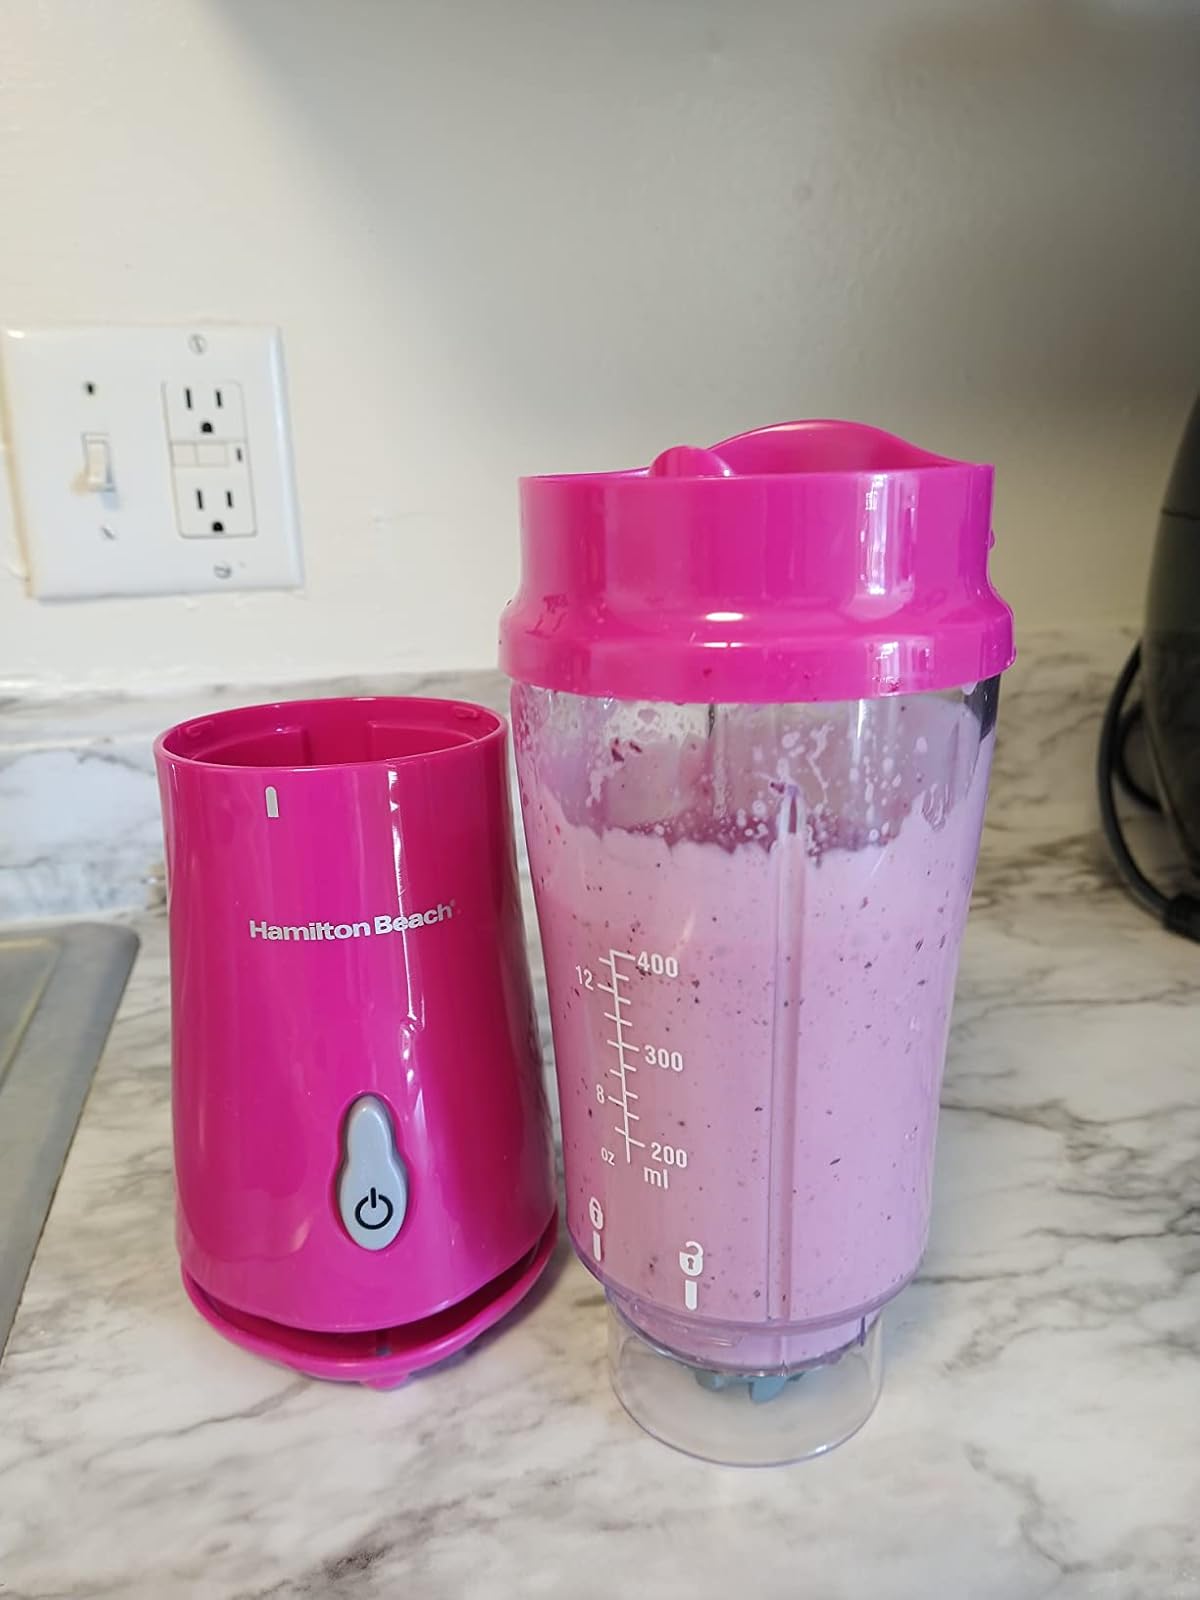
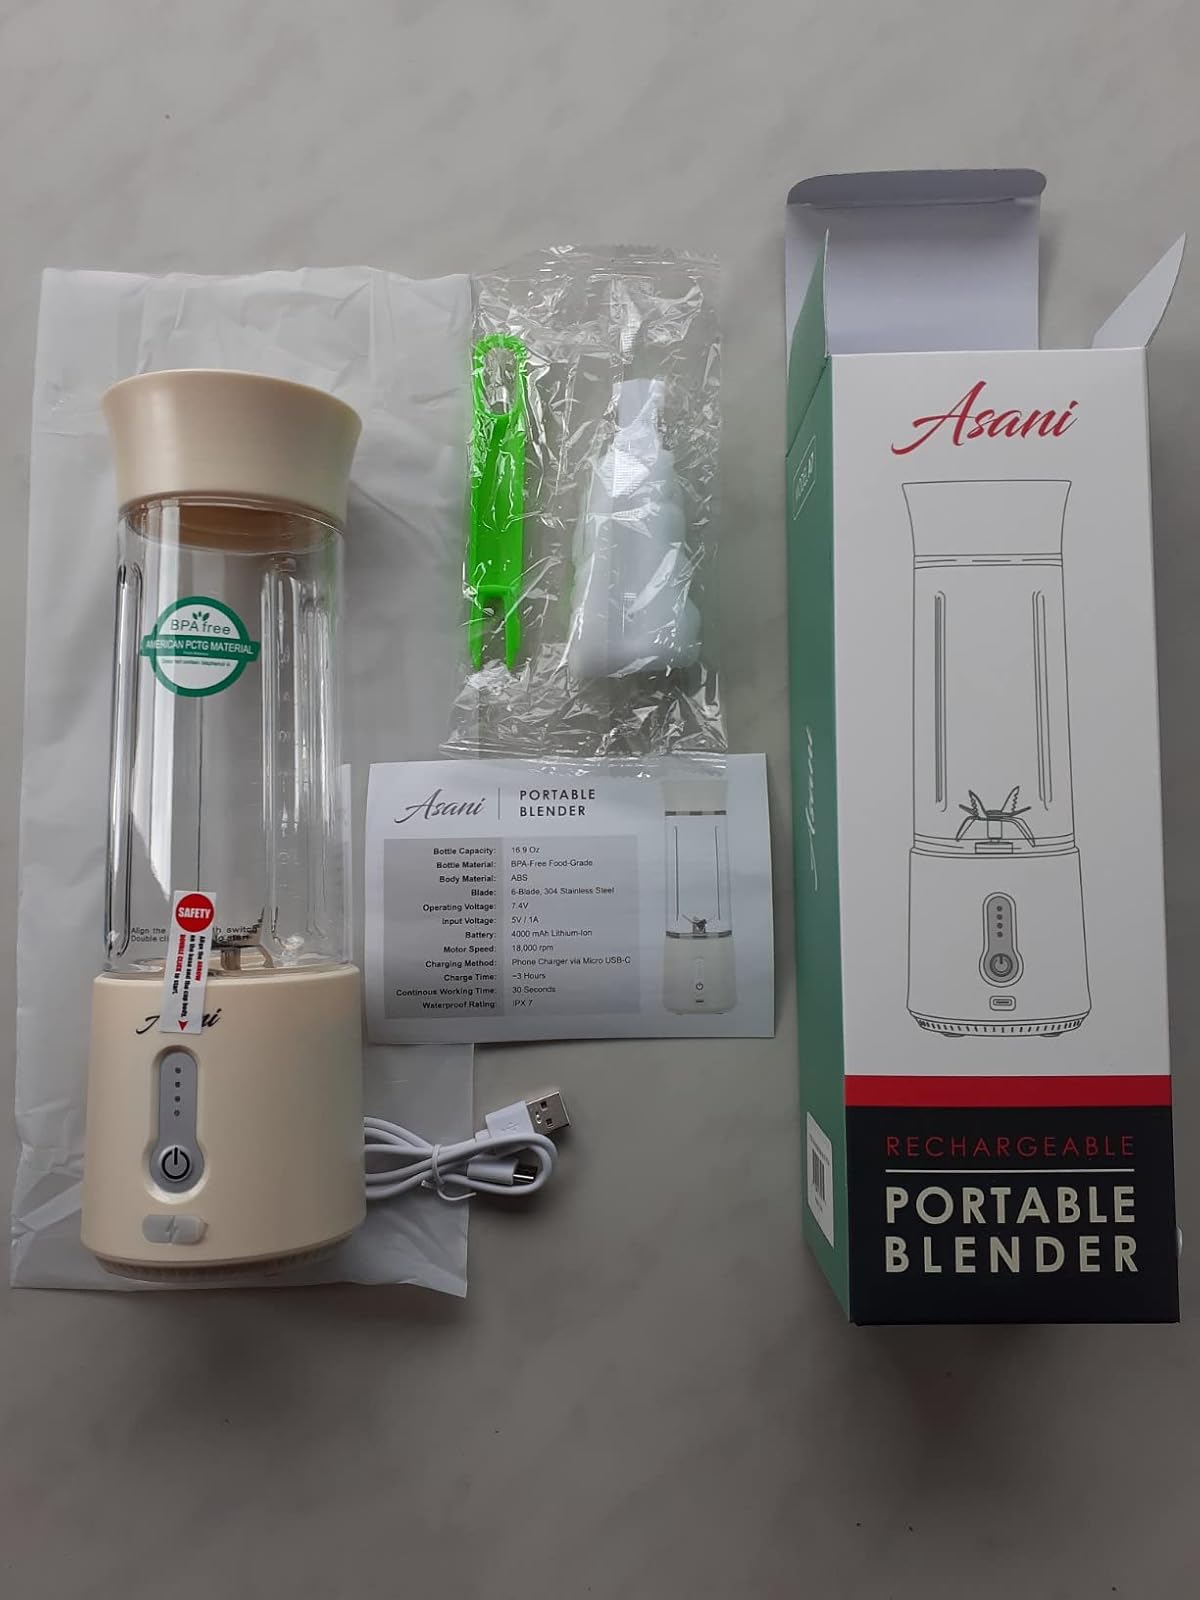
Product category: items_blender
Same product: no